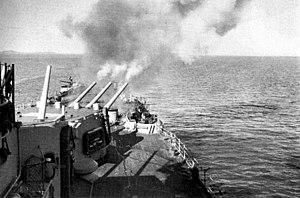
La classe Baltimore est une classe de croiseurs lourds, c'est-à-dire des croiseurs les plus puissants autorisés par les traités de limitation des armements navals de Washington de 1922 et de Londres de 1930. Ils étaient dotés d'une artillerie principale de 203 mm, et d'un déplacement standard de 13 700 tonnes. Leur mise en service par l'United States Navy n'est intervenue qu'à partir de la mi-1943. Ils ont opéré principalement comme escorte des porte-avions rapides, aucun d'eux n'a été perdu, mais la moitié d'entre eux n'a pas participé à la Seconde guerre mondiale mais à la guerre de Corée ou à la guerre du Vietnam. Considérés comme très réussis, ils ont été, pour deux d'entre eux, les premiers croiseurs lance-missiles guidés au monde, et ont contribué pour la Marine des États-Unis, à la transition entre les bâtiments de surface porteurs de canons et les lance-missiles.